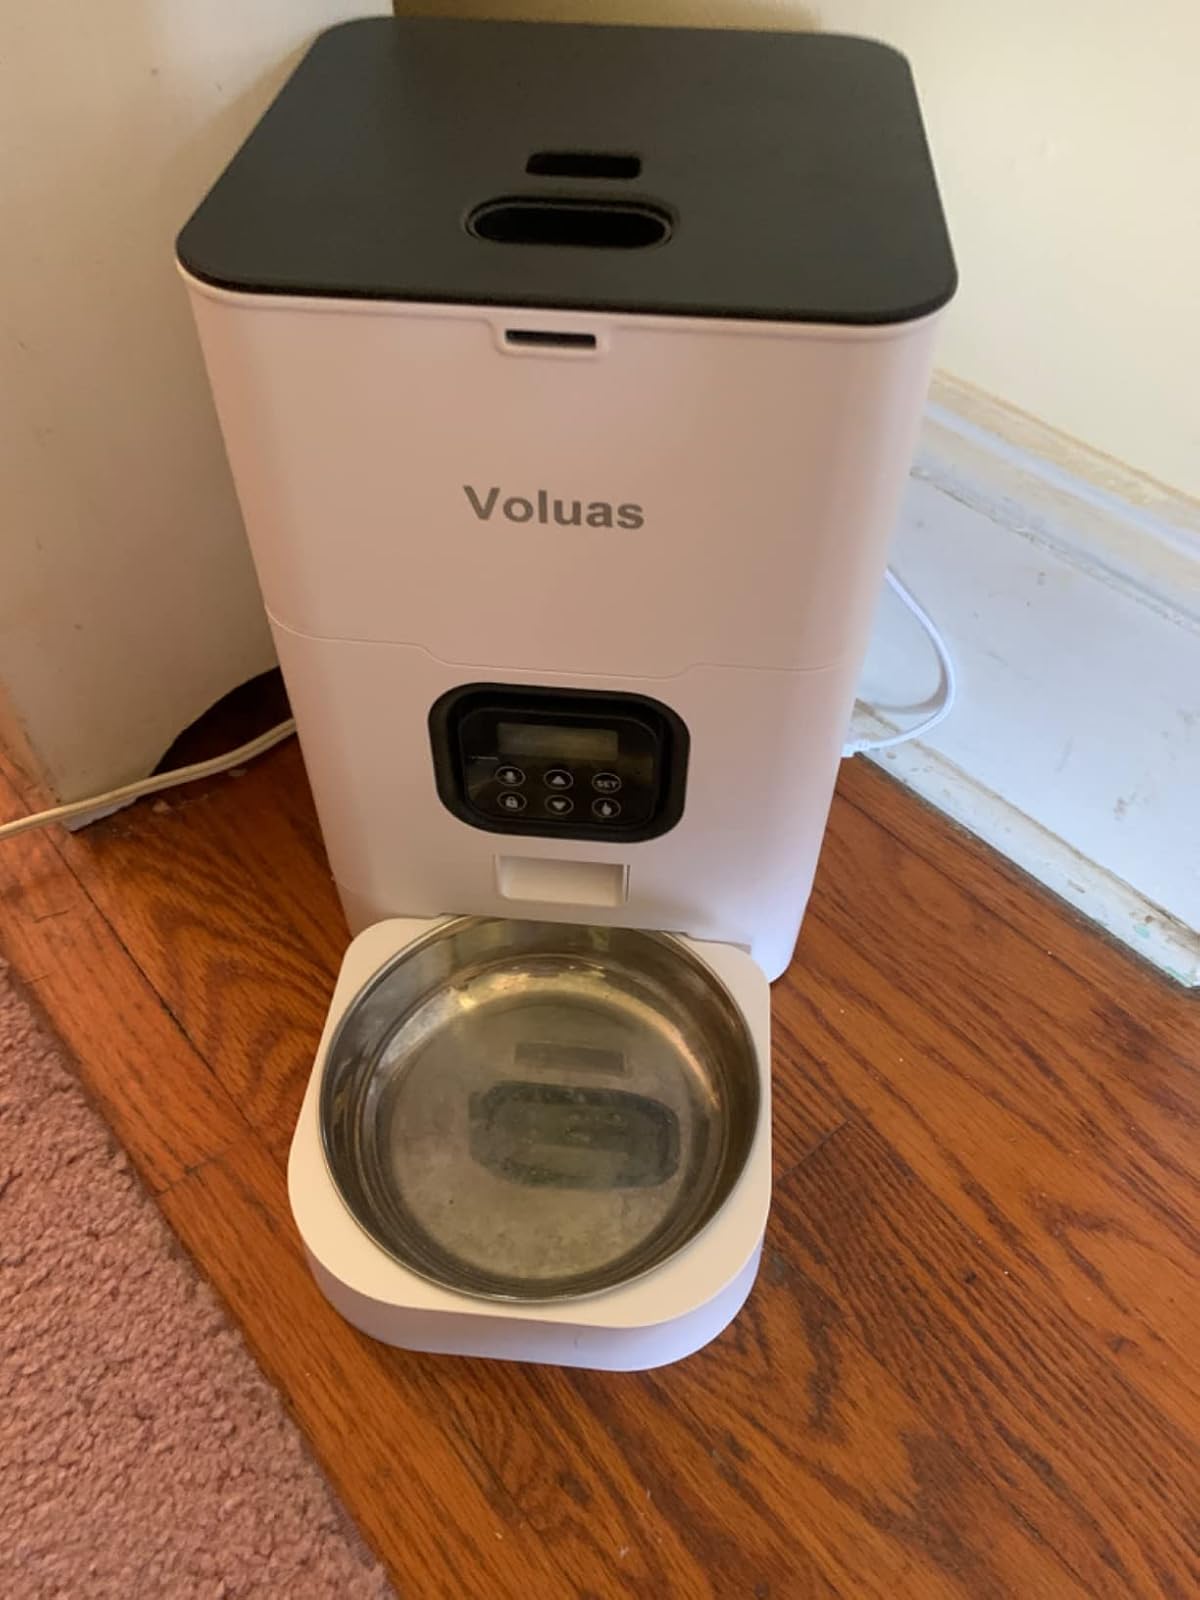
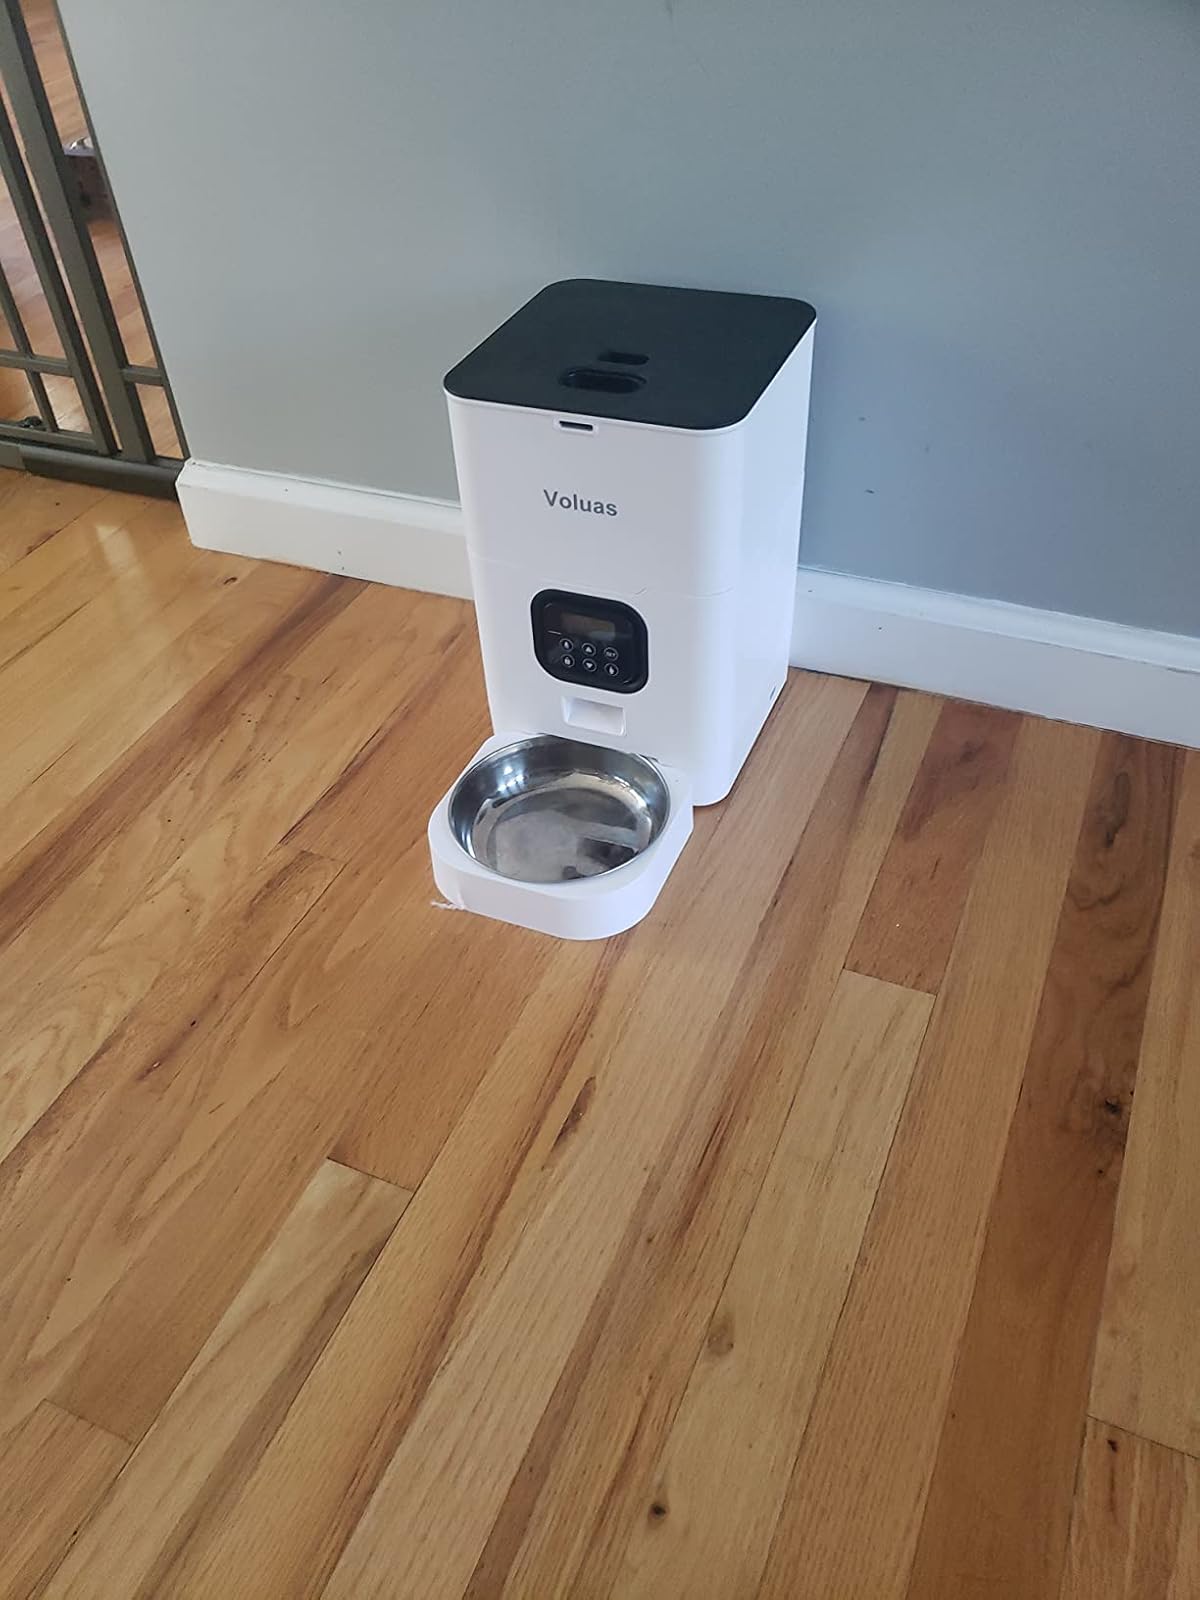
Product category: items_feeder
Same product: yes